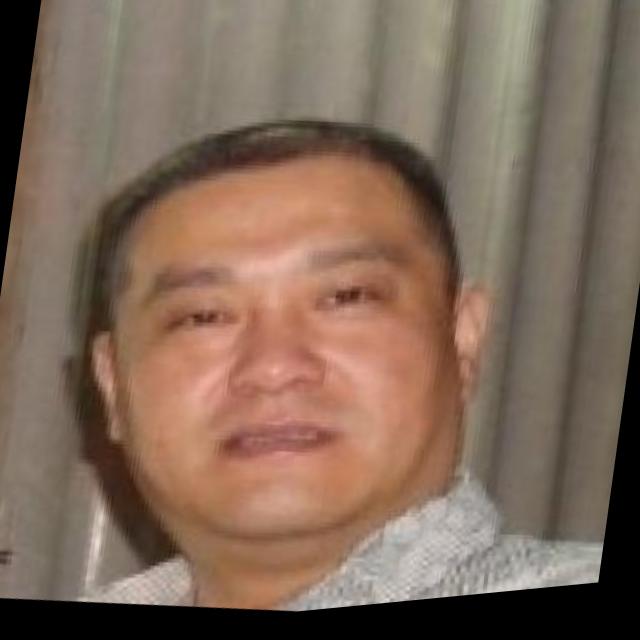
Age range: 45-64